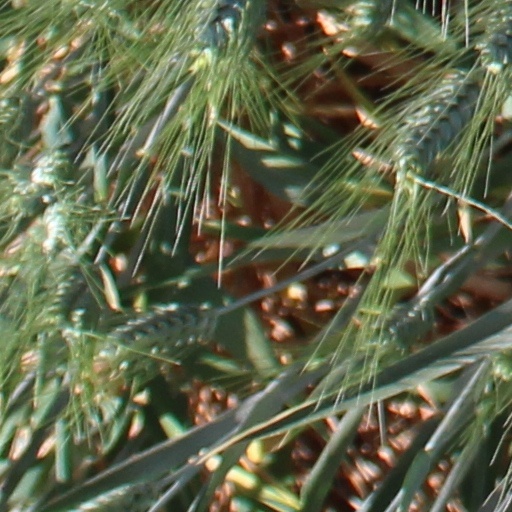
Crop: wheat